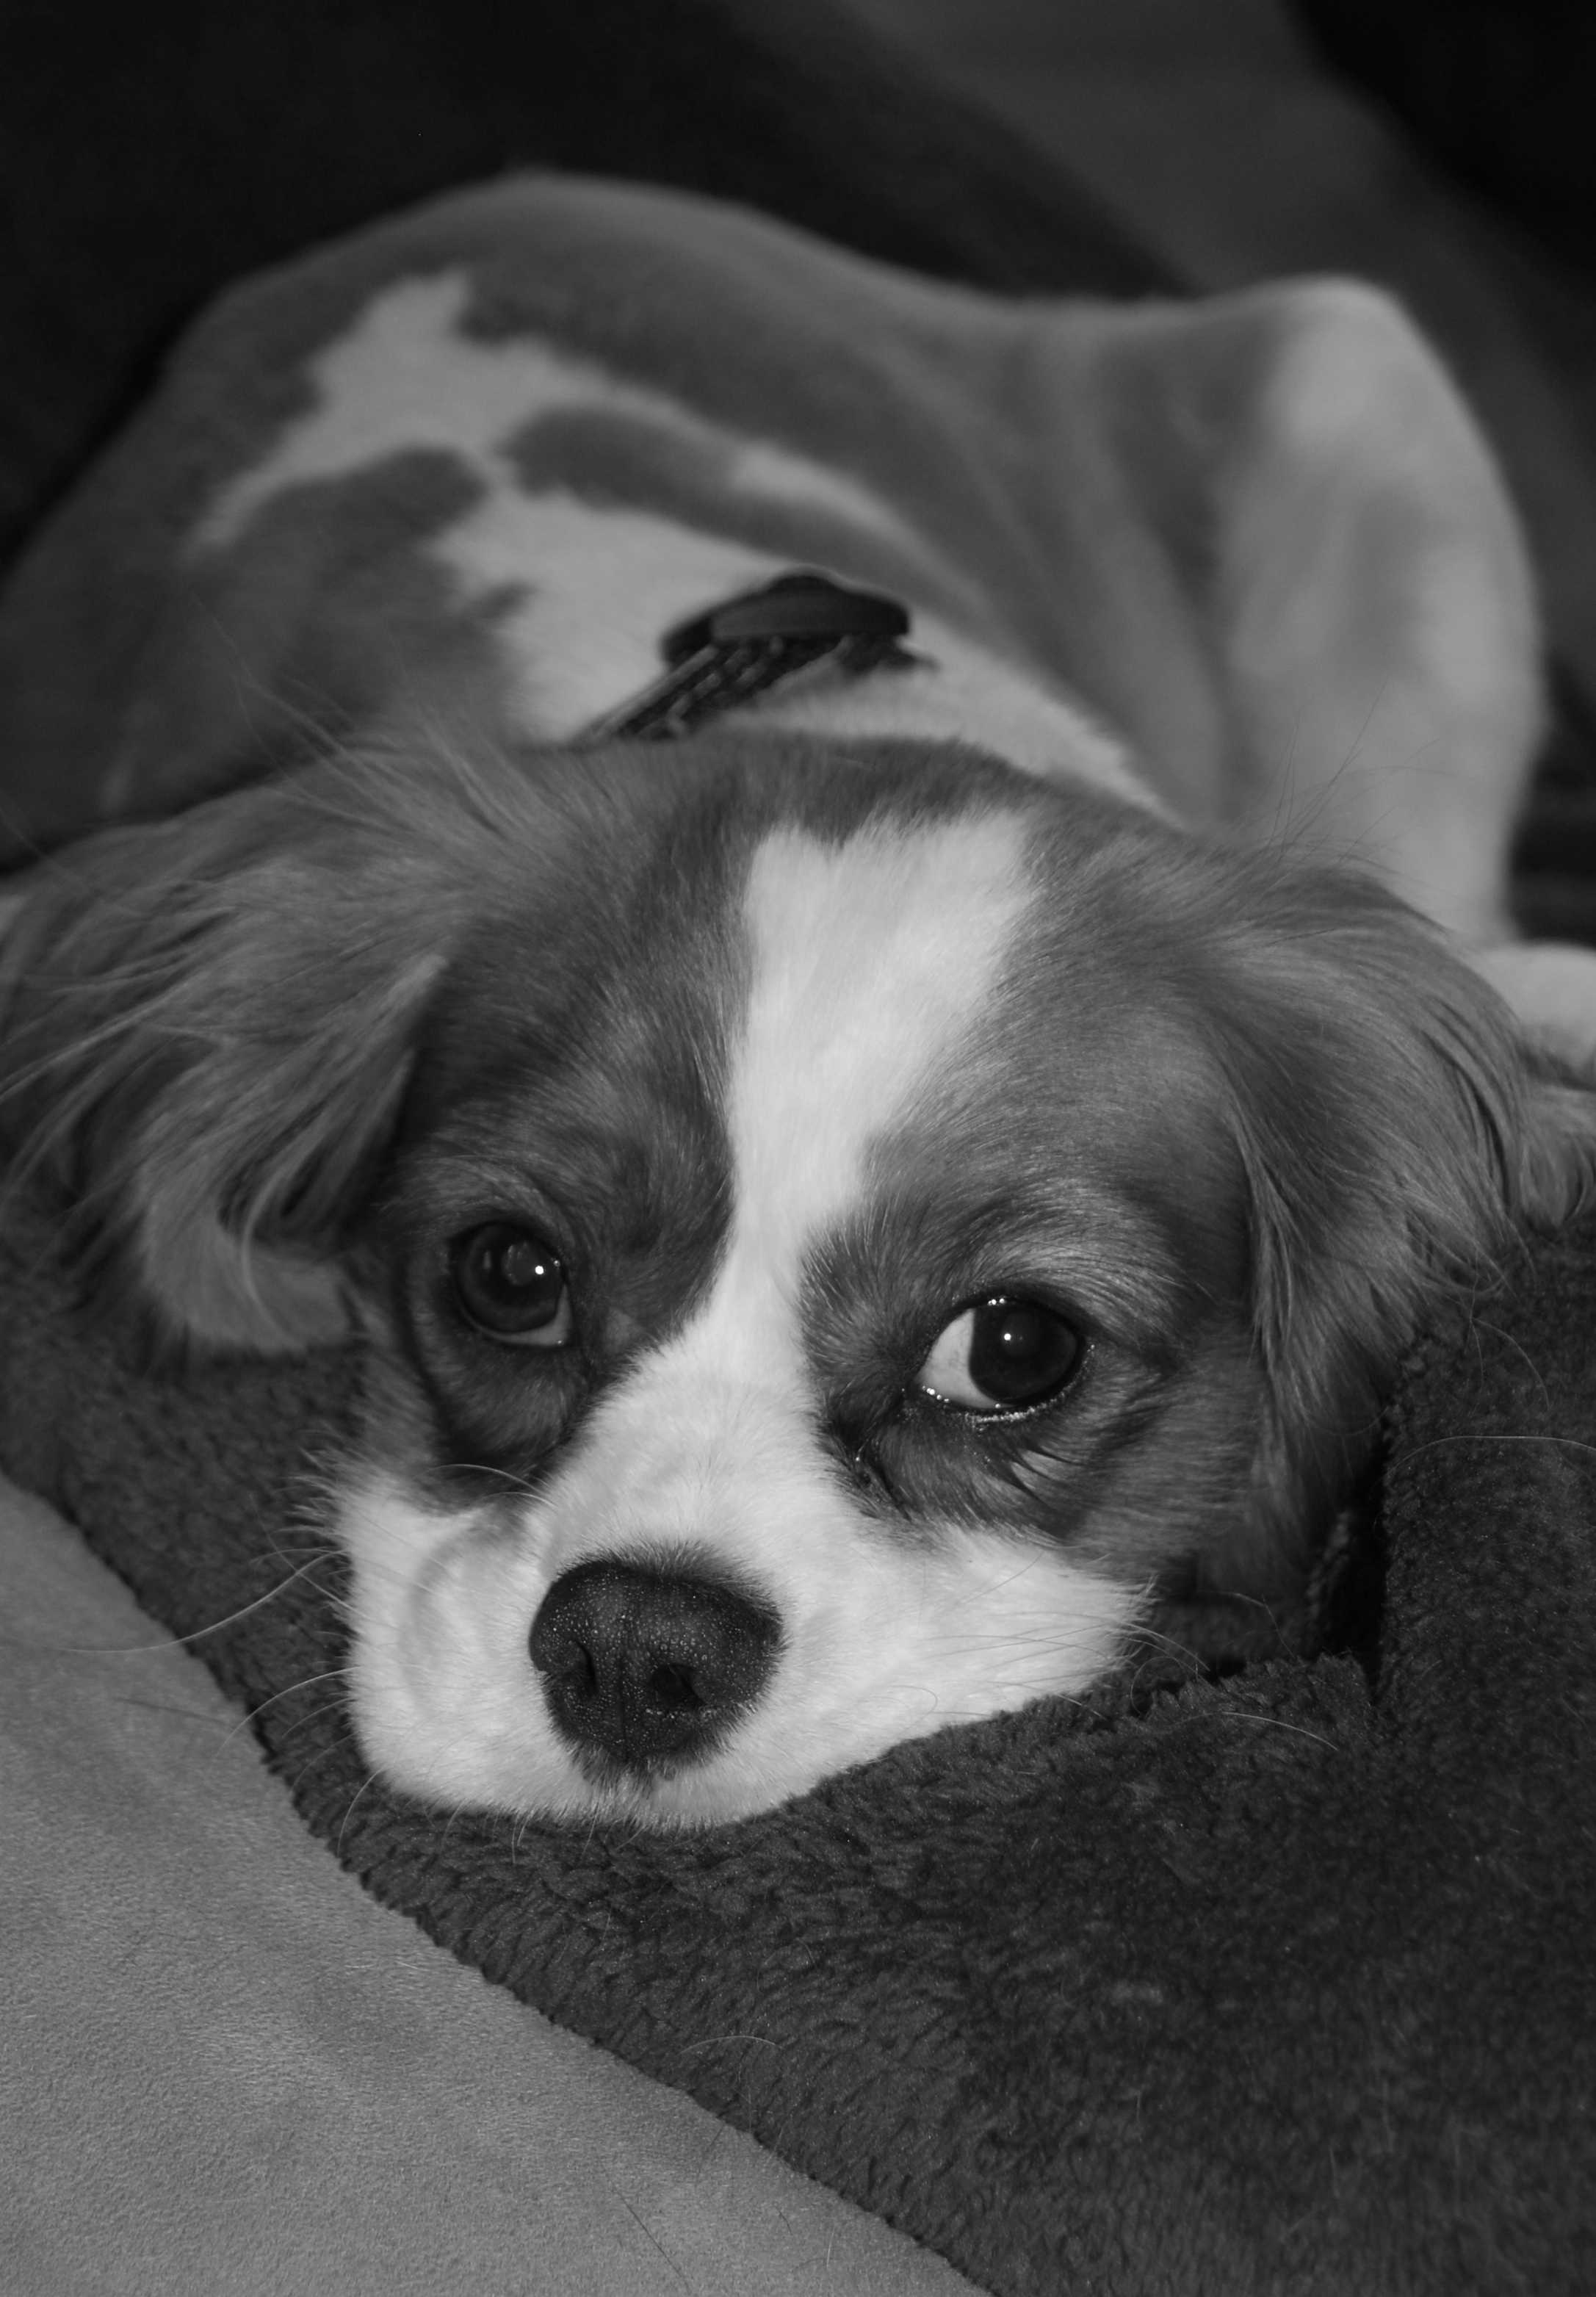
nature, black and white, white, photography, puppy, dog, animal, cute, canine, pet, mammal, black, monochrome, baby, spaniel, close up, face, vertebrate, funny, adorable, pup, doggy, purebred, cavalier king charles spaniel, cute animals, happy dog, cute puppy, monochrome photography, dog like mammal